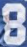
Number: 8